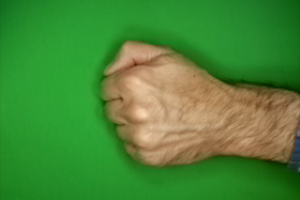
Label: rock